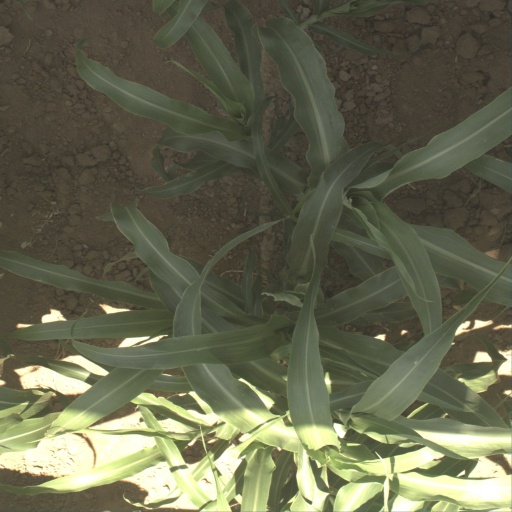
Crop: sorghum